Berhanu Kebede

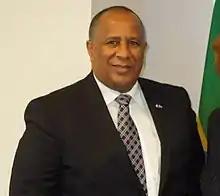
Kebede in November 2012

Berhanu Kebede (born 11 April 1956) is an Ethiopian diplomat who is the current Chief of Staff at RJMEC – Reconstituted Joint Monitoring and Evaluation Commission for the Agreement on the Resolution of the Conflict in the Republic of South Sudan.